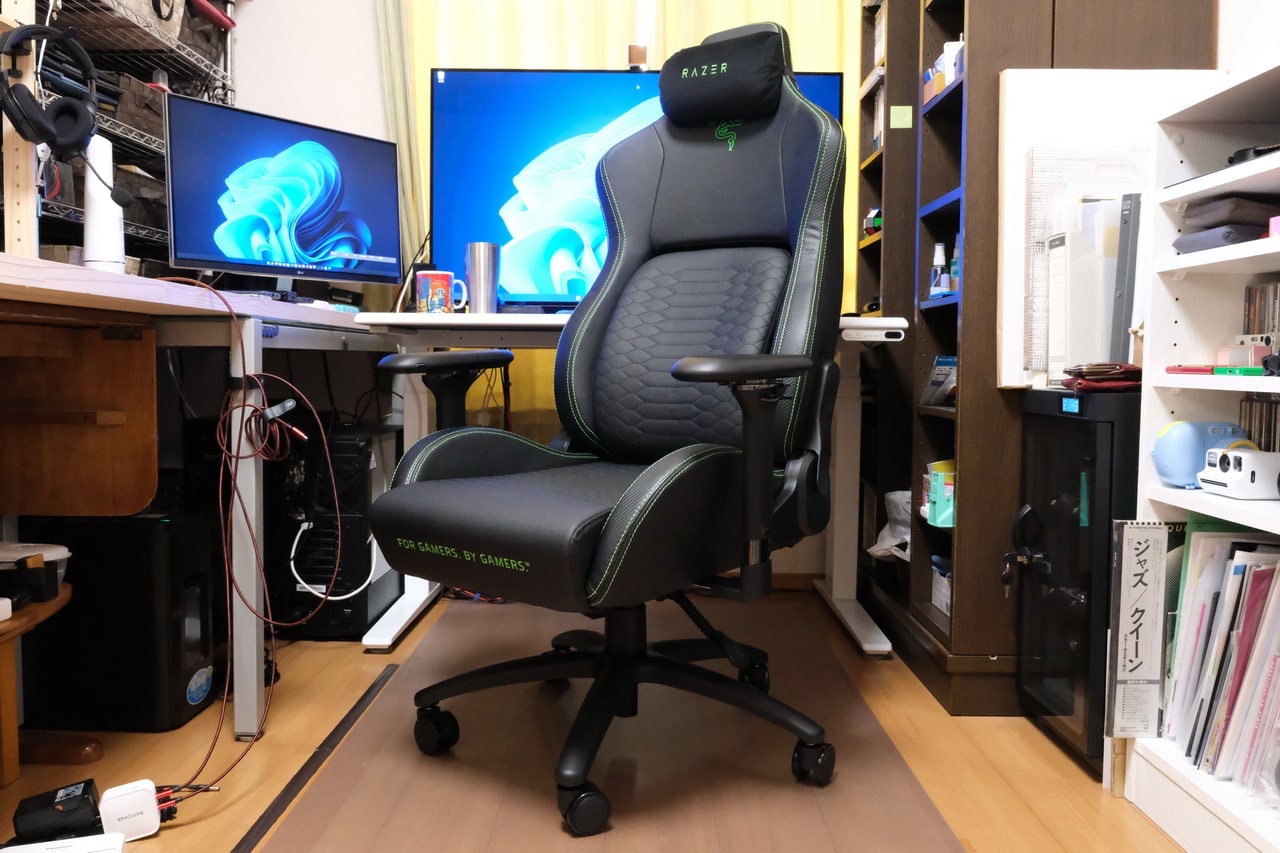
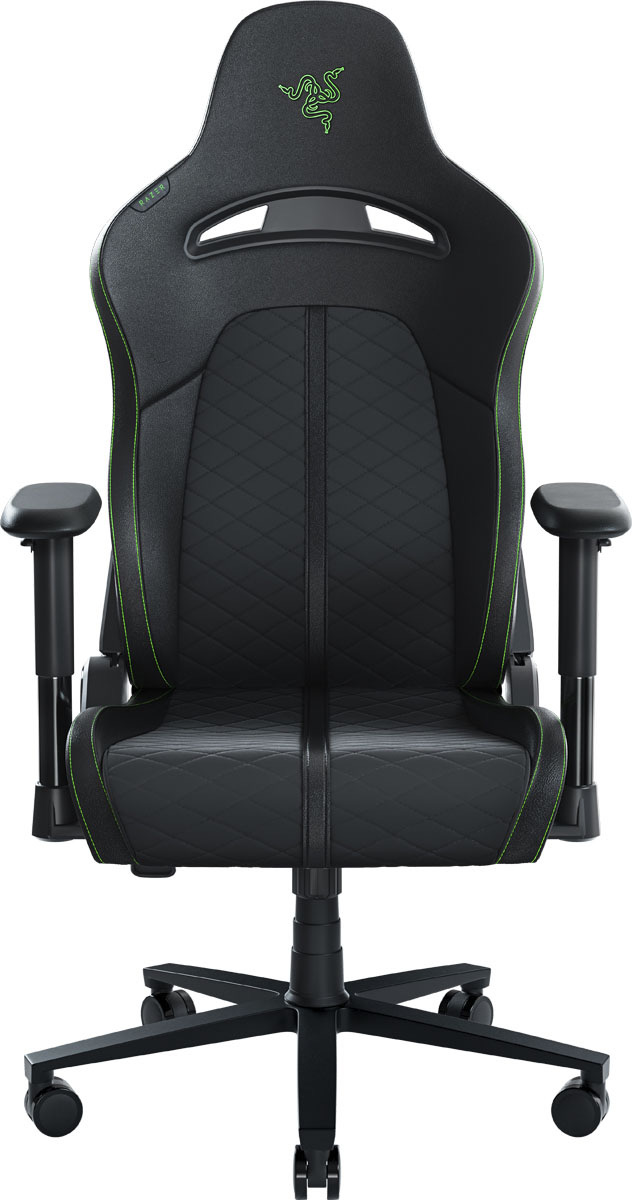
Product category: items_chair
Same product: no